National Executive Committee of the African National Congress

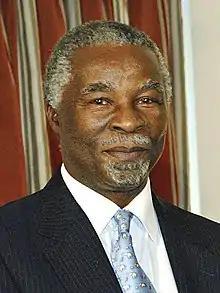

At the ANC's 50th National Conference in Mafikeng in December 1997, Thabo Mbeki was elected Mandela's successor as ANC president. After 1997, as indicated below, eleven additional members were co-opted onto the NEC. Five were co-opted in February 1998, soon after the conference, and the other six were co-opted later to fill vacancies arising from resignations and deaths.